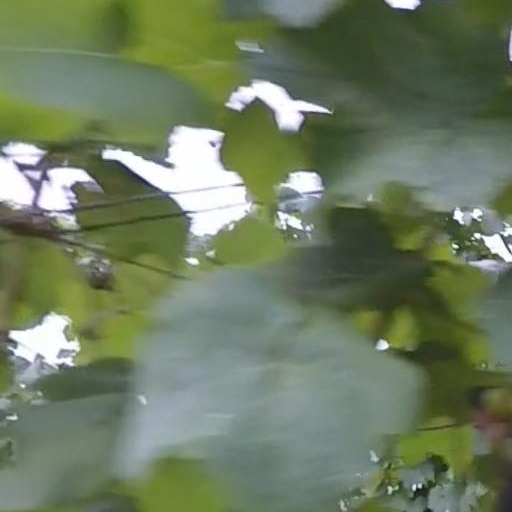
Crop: grape